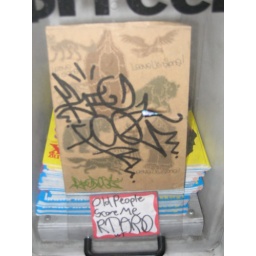
In a newspaper box on the corner of New Montgomery &amp;amp; Mission in San Francisco.